Ottawa Senators (original)

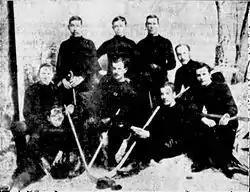
Men wearing hockey sweaters assembled in three rows in front of a painting of trees. Several are holding ice hockey sticks

The Ottawa Hockey Club (Ottawa HC) was founded by a small group of like-minded hockey enthusiasts. A month after witnessing games of hockey at the 1883 Montreal Winter Carnival, Halder Kirby, Jack Kerr and Frank Jenkins met and founded the club. Being the first organized ice hockey club in Ottawa, and also the first in Ontario, the club had no other clubs to play that season. The only activities that winter were practices at the "Royal Rink" starting on March 5, 1883, as recorded in the "Ottawa Daily Citizen": ""The Ottawa Hockey Club had its first contest on the ice at the Royal Rink last night. There was good play made on both sides.""